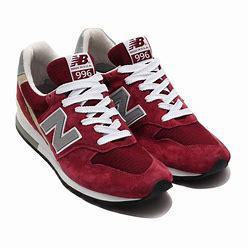
Brand: New
Model: Balance New Balance 996